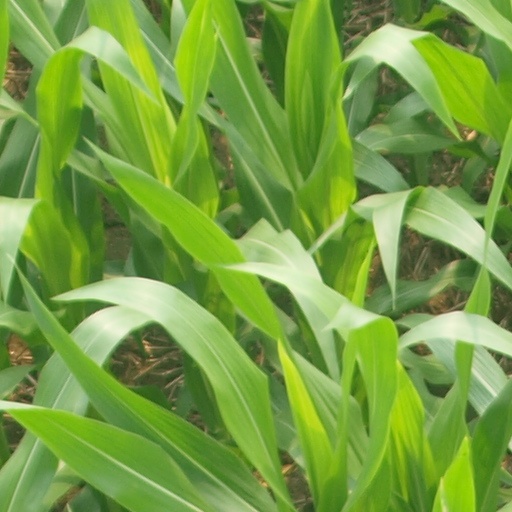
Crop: maize; corn